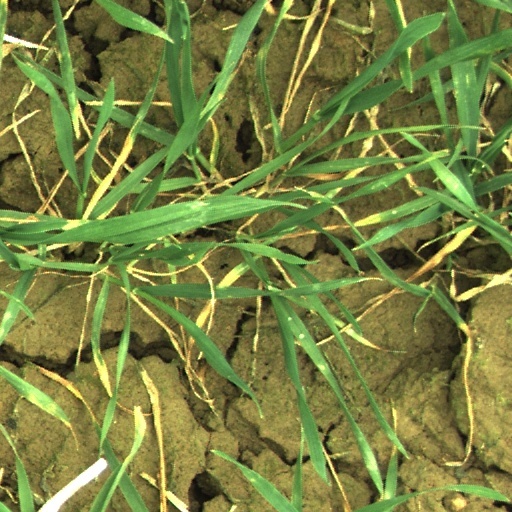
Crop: wheat